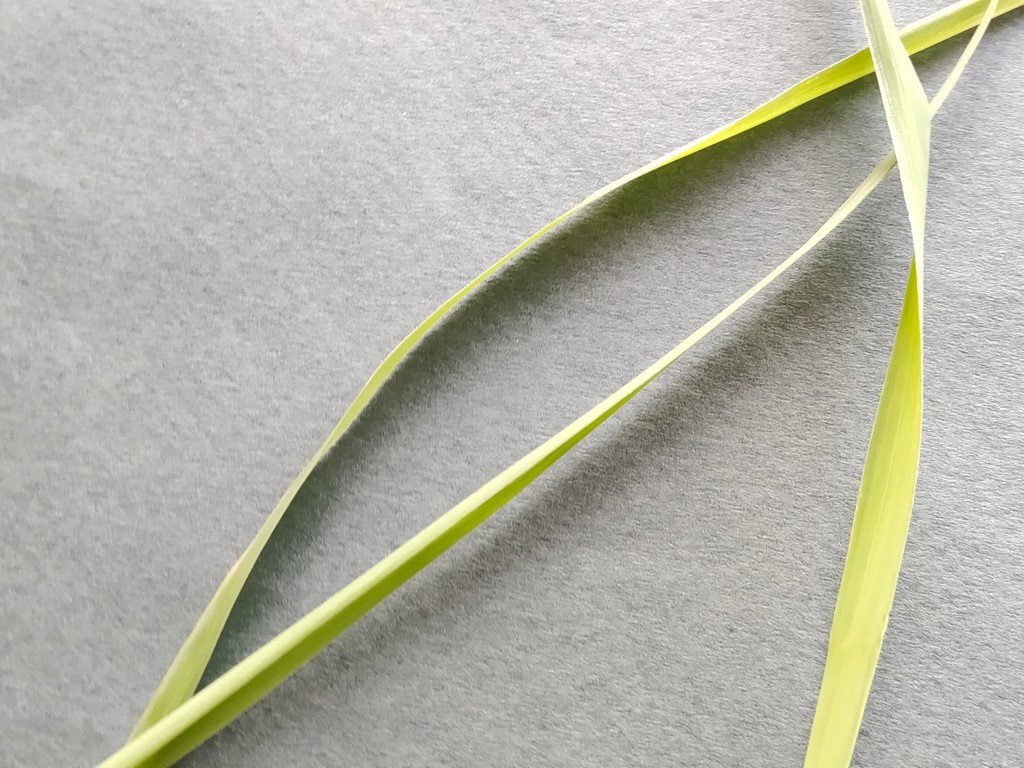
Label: Healthy